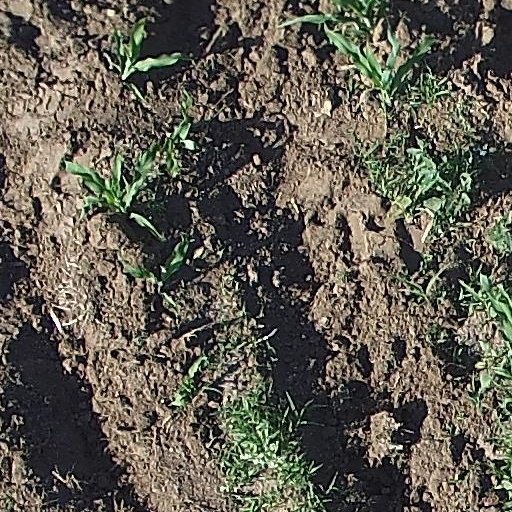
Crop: maize; corn